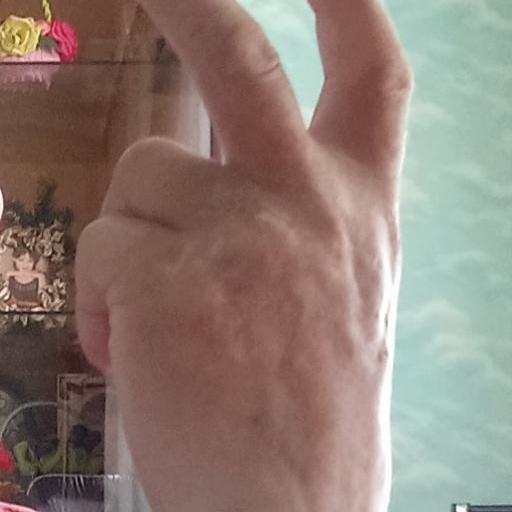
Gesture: peace_inverted